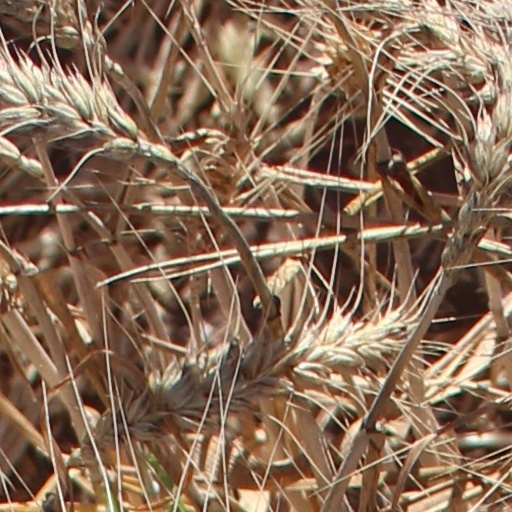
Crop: wheat